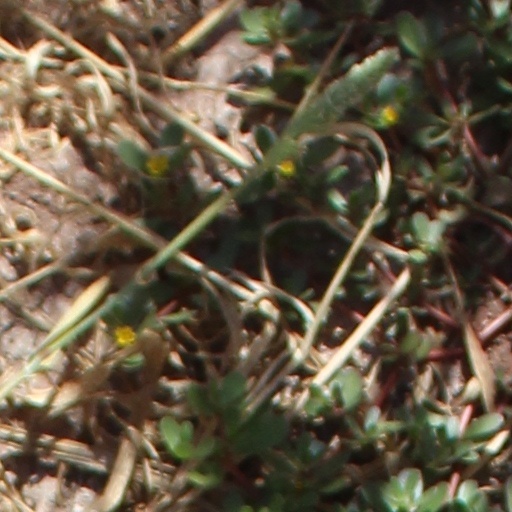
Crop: wheat